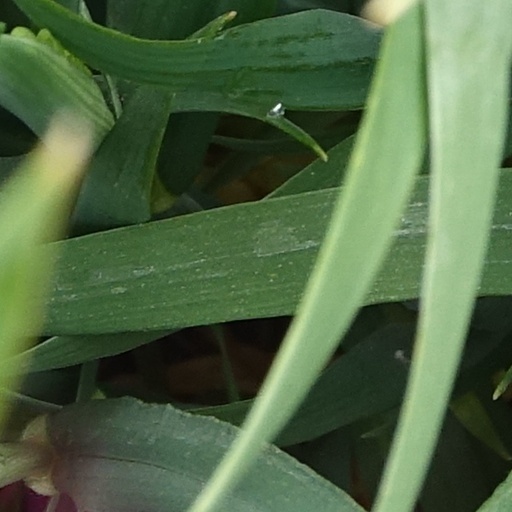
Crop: wheat